Silvia Hroncová

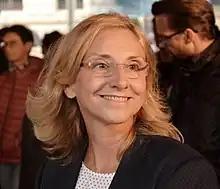
Silvia Hroncová

Silvia Hroncová (born 22 July 1964) is a Slovak manager and publisher. From May to October 2023 she served as the minister of culture of Slovakia.